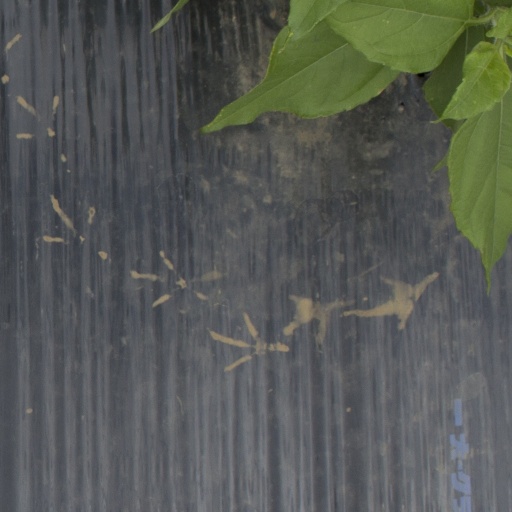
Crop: Jerusalem artichoke